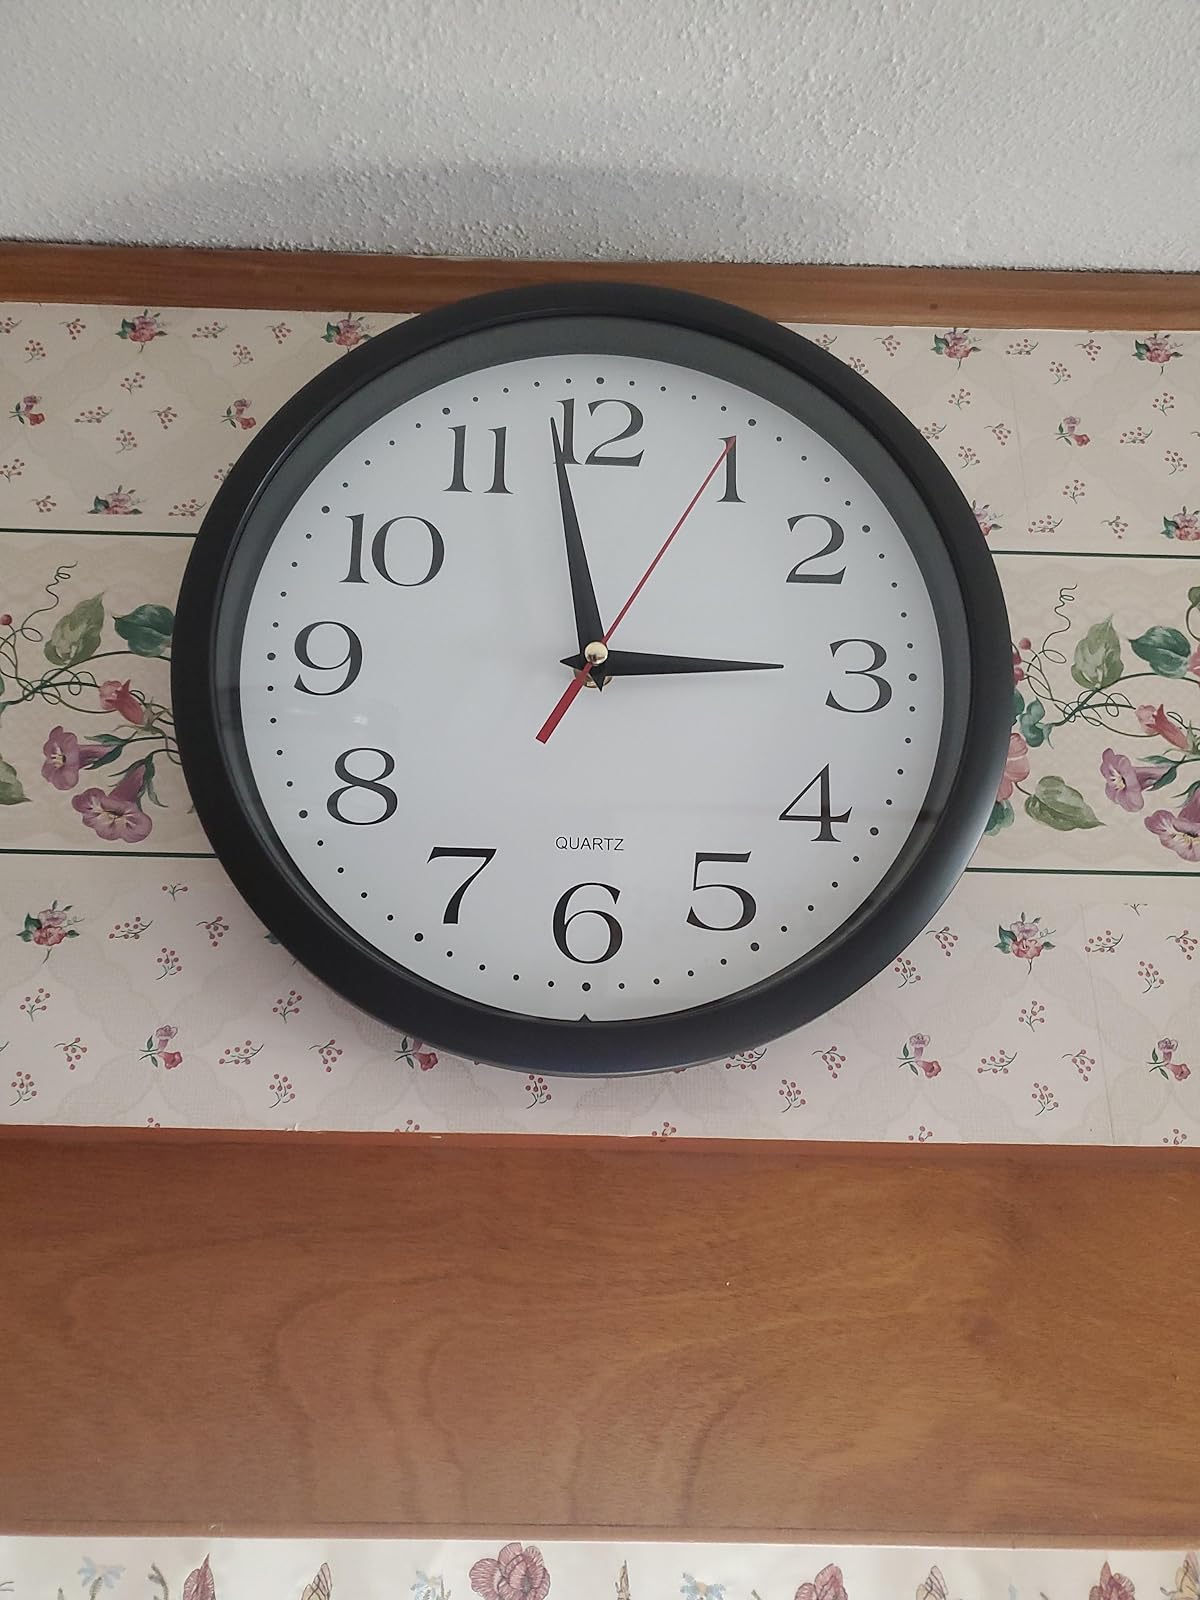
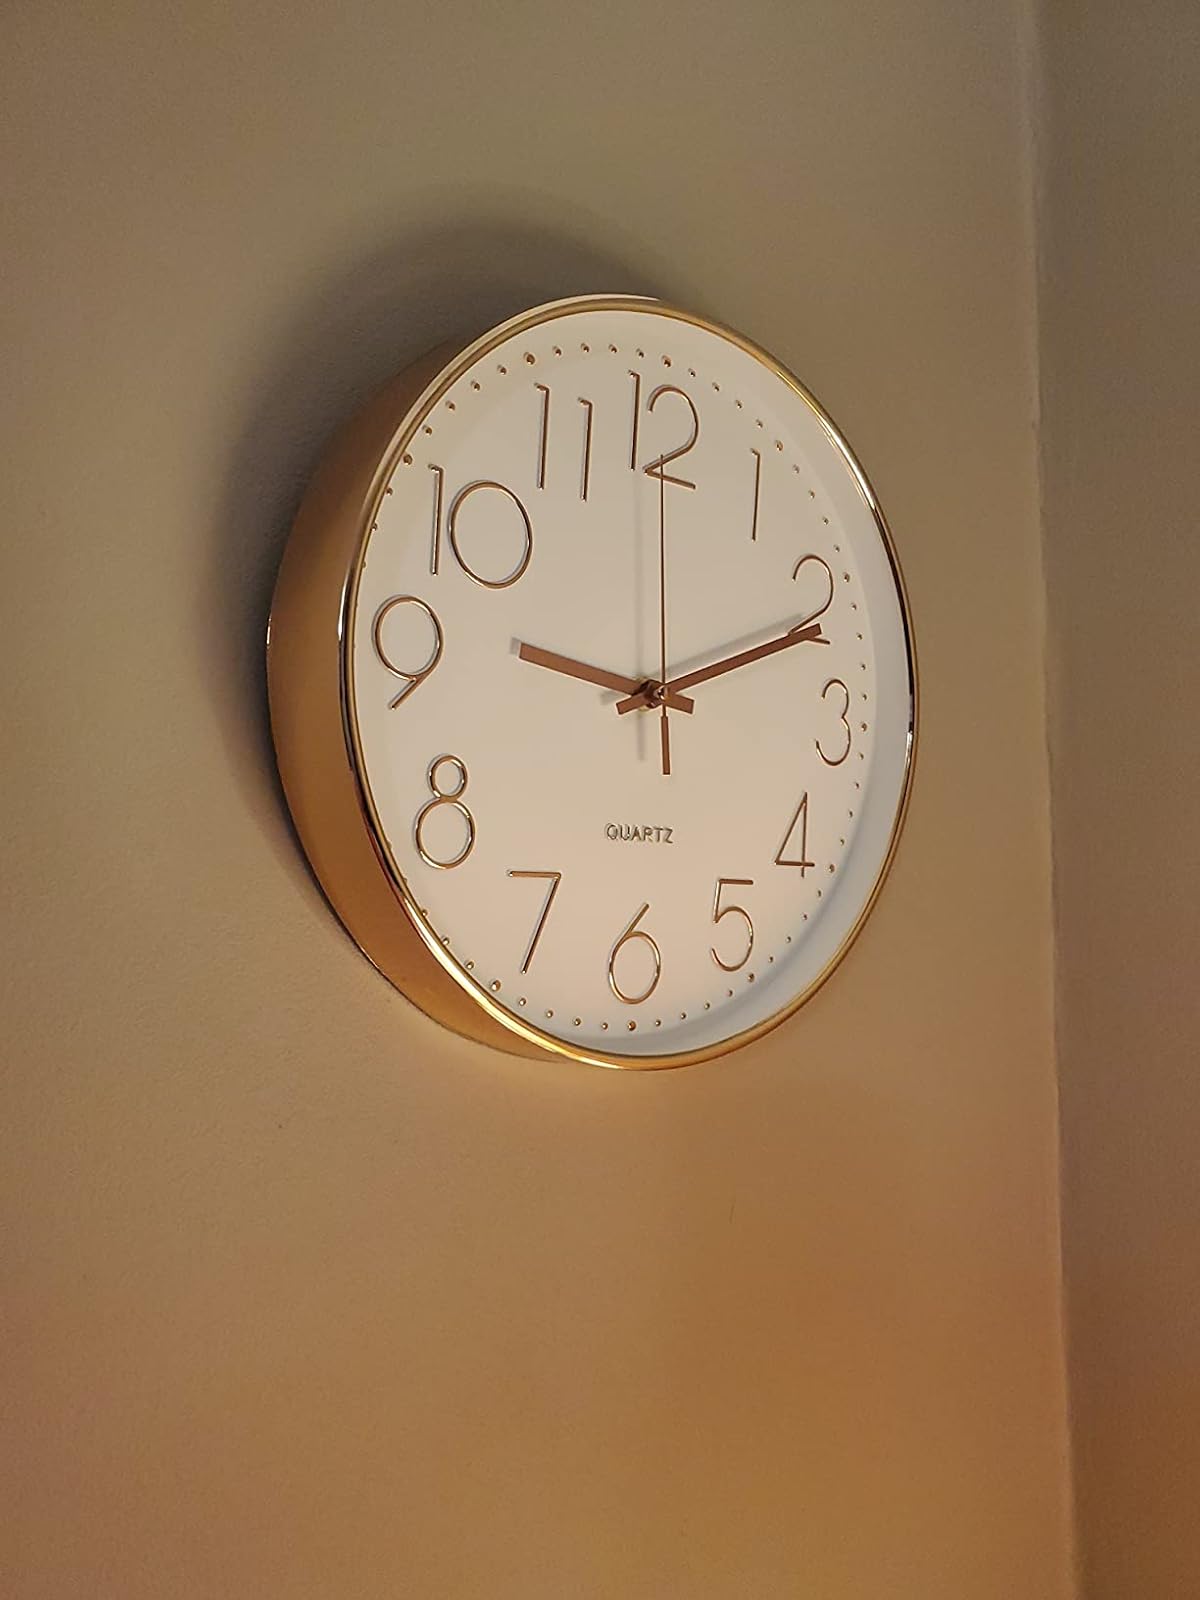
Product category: clock
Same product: no